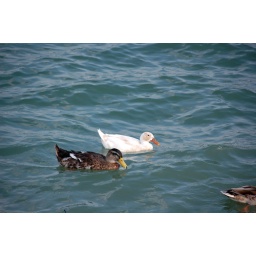
Wild ducks swimming in the waters behind the Mansfield Dam. Labor Day weekend 2009.